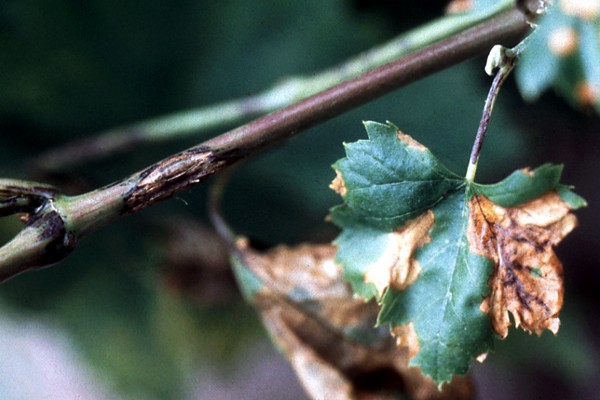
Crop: apple
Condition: black_rot